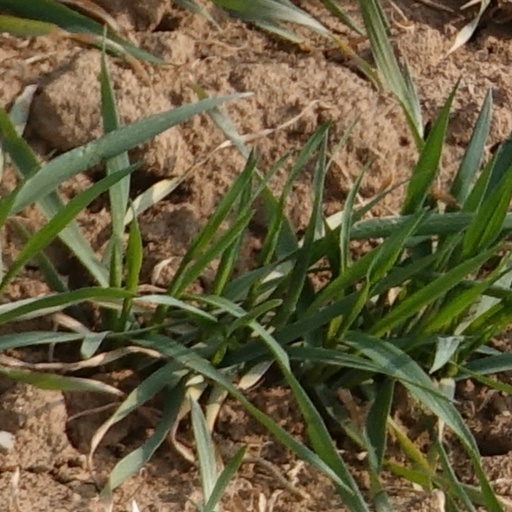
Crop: wheat